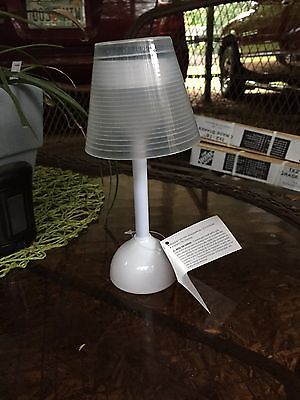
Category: lamp